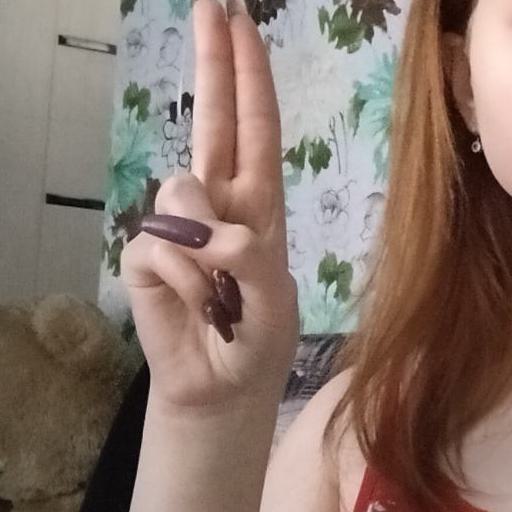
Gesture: two_up